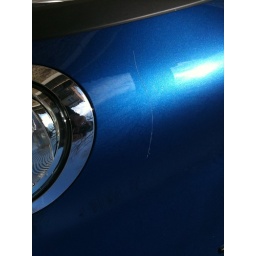
Some ass keyed the crap out of my car while it was parked in the front of my house